Saint-Lucien, Eure-et-Loir

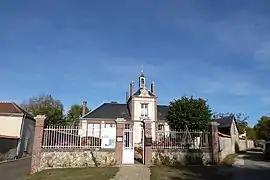
The town hall in Saint-Lucien

Saint-Lucien is a commune in the Eure-et-Loir department in northern France.